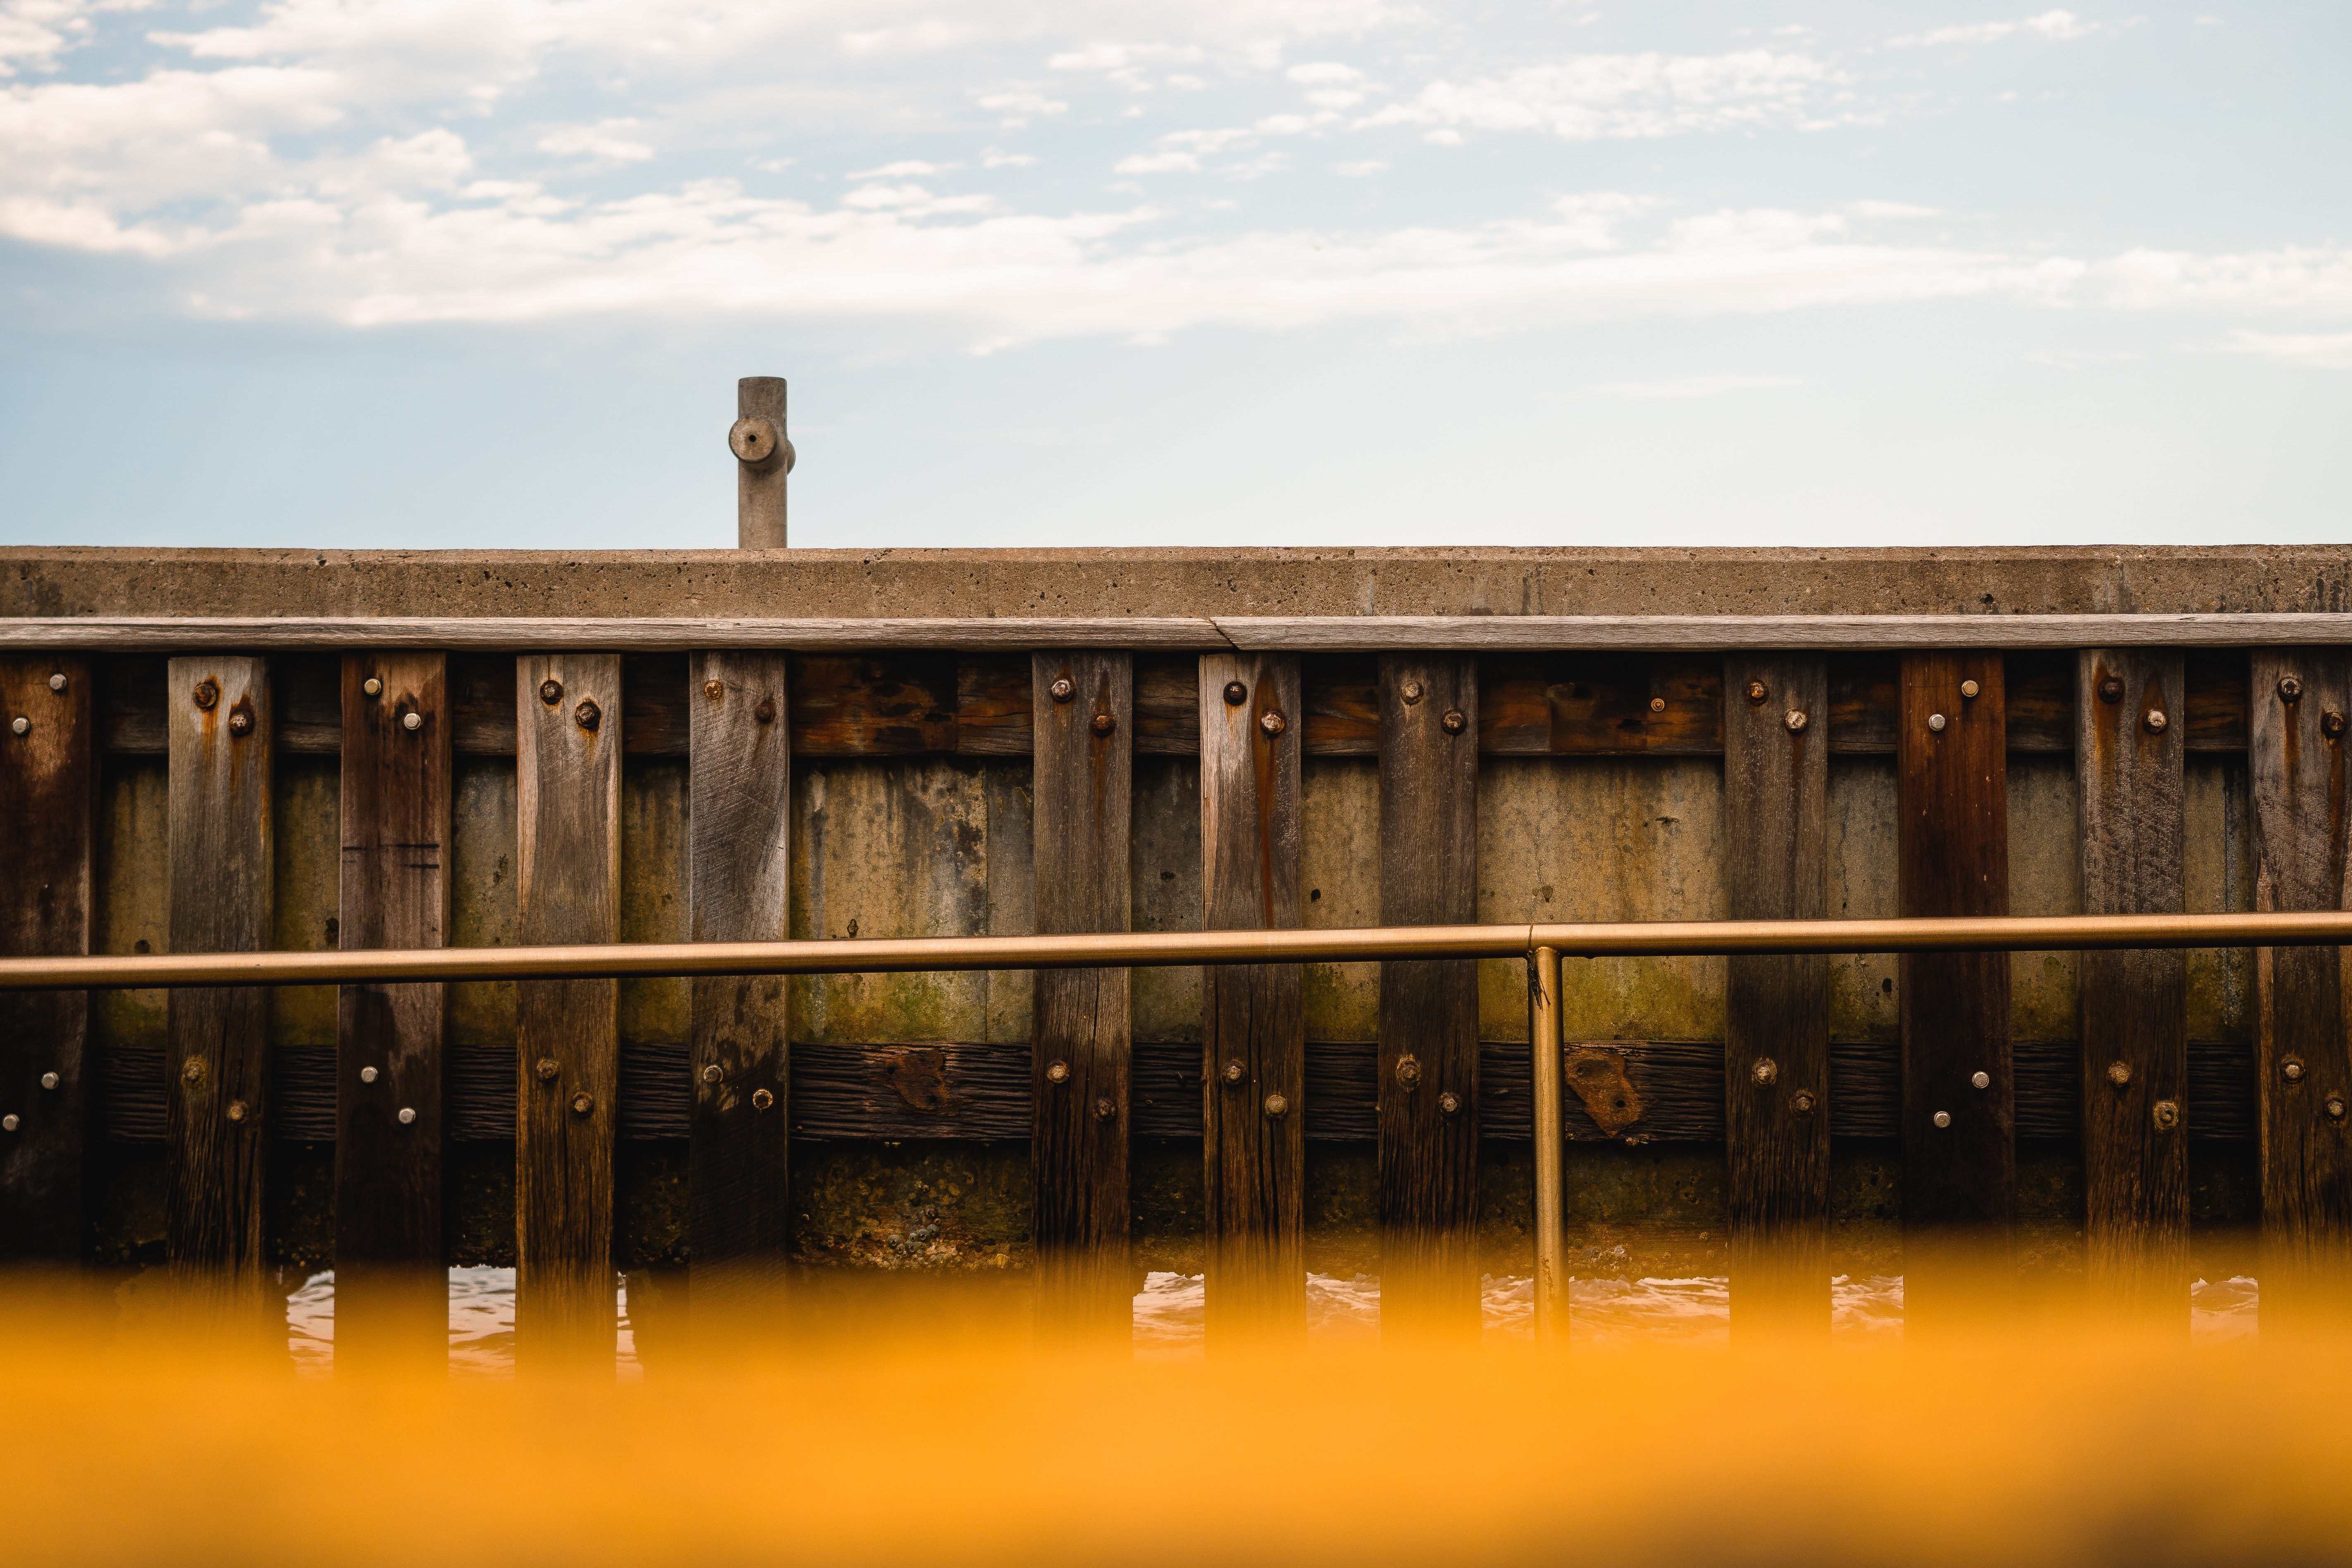
water, reflection, yellow, column, architecture, pier, building